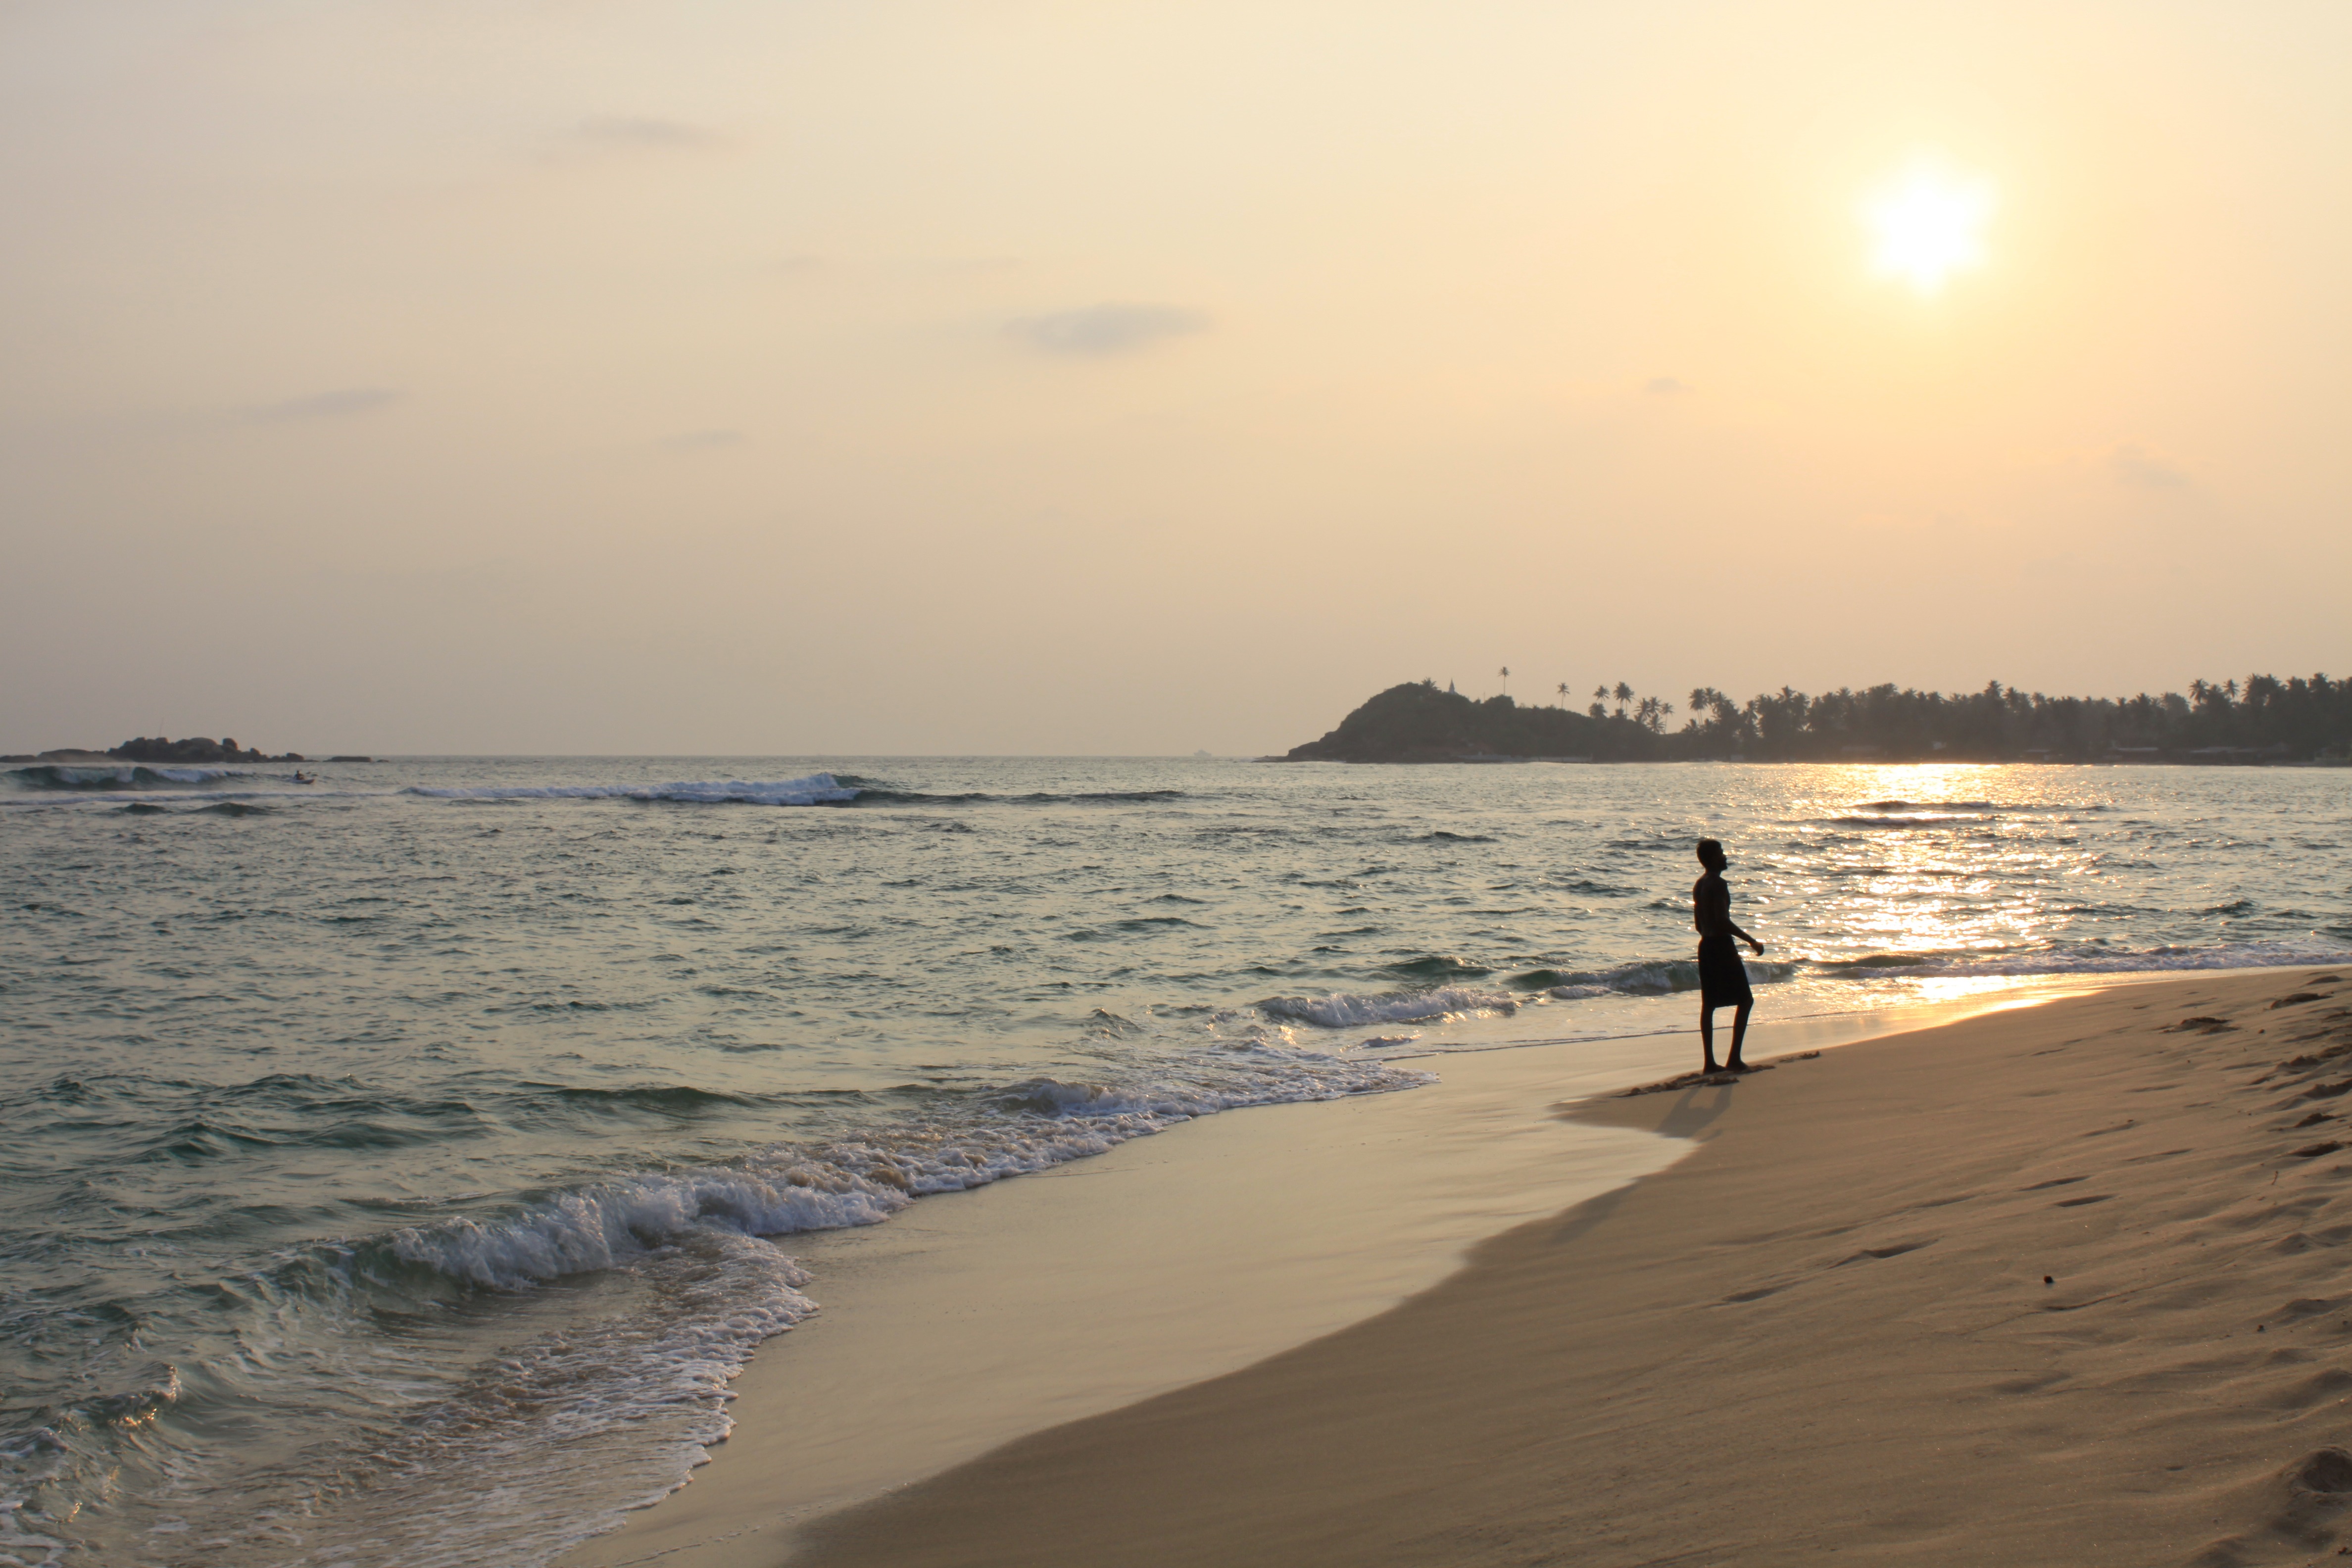
beach, sea, coast, water, nature, sand, ocean, horizon, sky, sunrise, sunset, sunlight, morning, shore, wave, dawn, vacation, coastline, seaside, dusk, idyllic, paradise, tranquil, tropical, peaceful, holiday, bay, island, romantic, tourism, leisure, seashore, body of water, relaxation, resort, wind wave